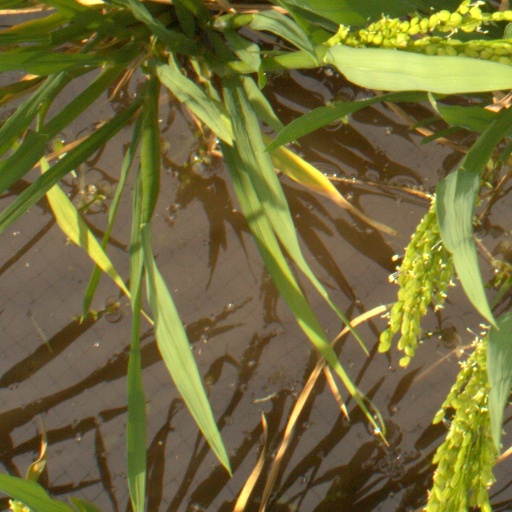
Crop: rice